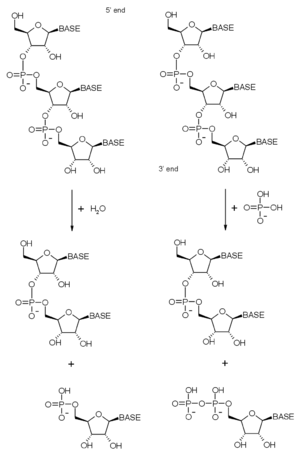
Les exoribonucléases sont des enzymes à la fois de types exonucléases et ribonucléases, c'est-à-dire des enzymes qui dégradent l'ARN par élimination des nucléotides terminaux, soit à partir de l'extrémité 5', soit à partir de l'extrémité 3' de la molécule d'ARN. Les enzymes qui coupent les nucléotides à partir de l'extrémité 5' sont appelées des 5'-3' exoribonucléases et les enzymes qui coupent les nucléotides à partir de l'extrémité 3' sont appelés des 3'-5' exoribonucléases.